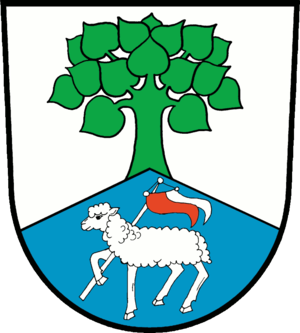
Rückersdorf (Niederlausitz)
Coat of arms of Rückersdorf
Rückersdorf er en by i landkreis Elbe-Elster i den tyske delstat Brandenburg og tilhører Amt Elsterland med sæde i Schönborn.